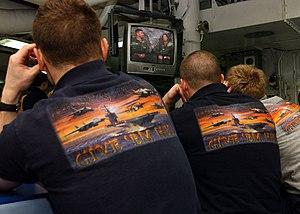
La classe Nimitz est une classe de porte-avions géants à propulsion nucléaire actuellement en service dans l'US Navy. Avec 88 000 tonnes de déplacement, les porte-avions de la classe Nimitz sont les plus imposants navires de guerre actuellement en service, détenant le record du monde des navires militaires pour le poids en déplacement. Cependant, s'ils sont les navires les plus lourds de la flotte américaine, ils ne sont pas les plus longs ; ce record est détenu par l'USS Enterprise.